Enteric fermentation

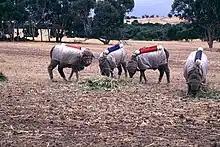
Experiment in Australia to capture exhaled methane from sheep

Enteric fermentation is a digestive process by which carbohydrates are broken down by microorganisms into simple molecules for absorption into the bloodstream of an animal. FAO estimated that ruminant livestock contribute to around 34.5 percent of the total anthropogenic methane emissions.